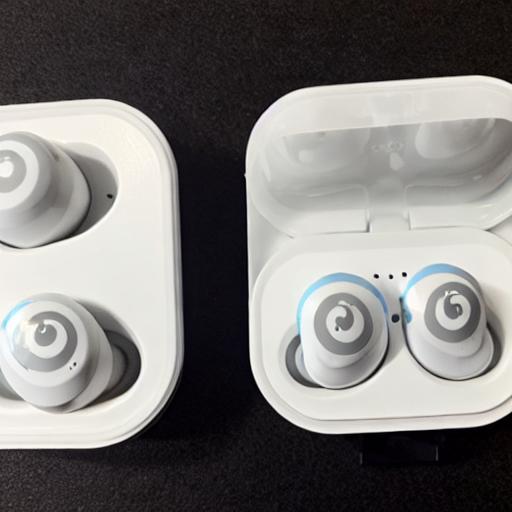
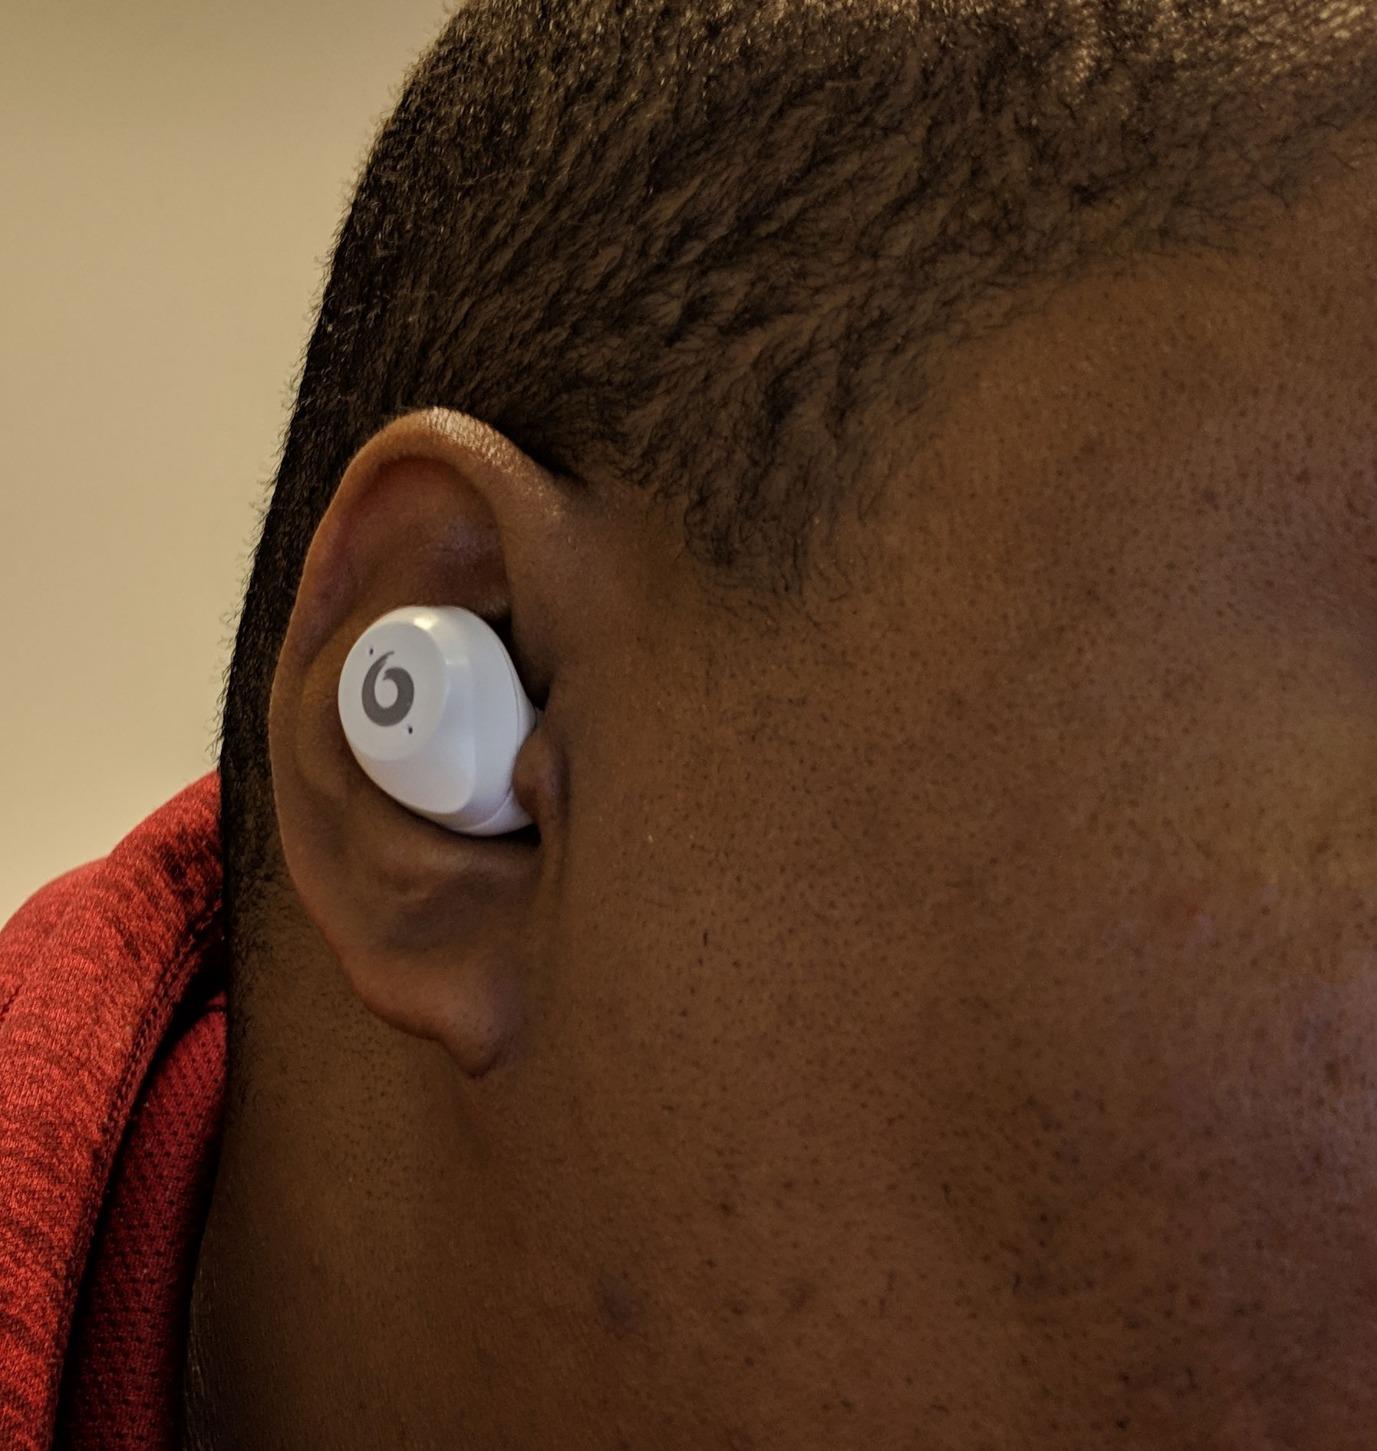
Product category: earbuds
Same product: no